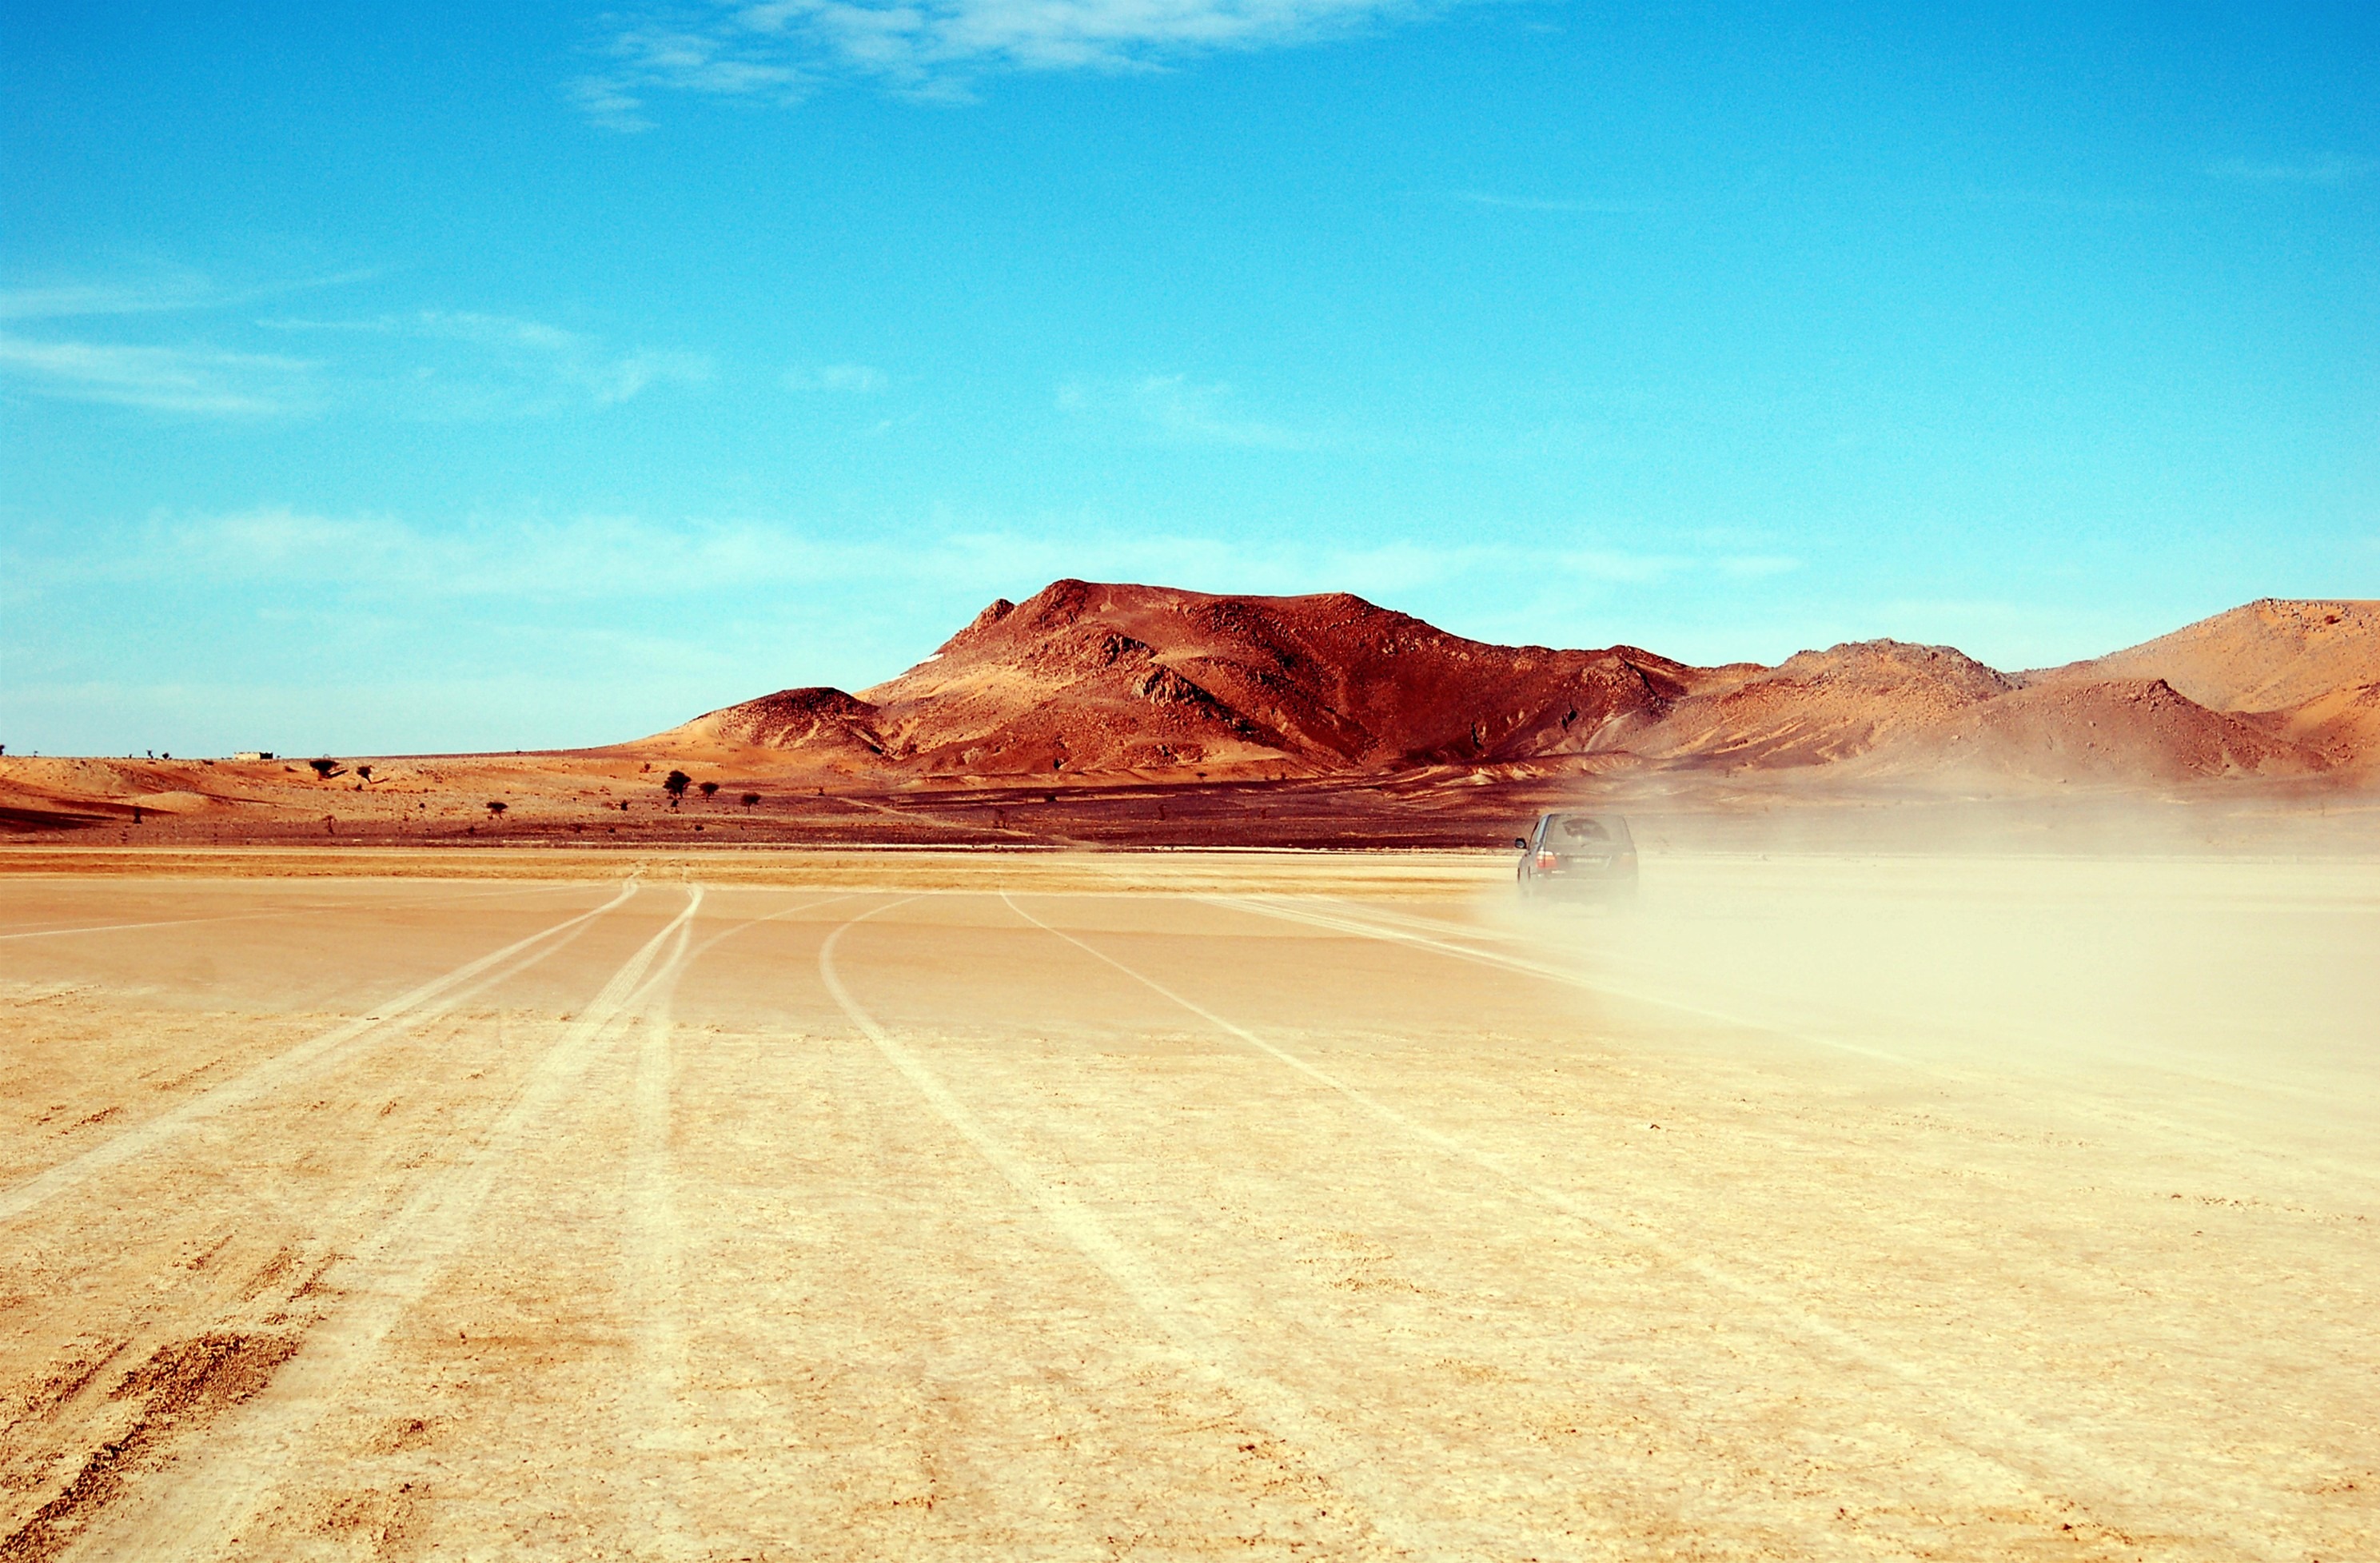
landscape, sea, coast, nature, sand, horizon, mountain, sky, sunrise, sunset, sport, car, sunlight, morning, desert, dawn, valley, dusk, peaceful, africa, freedom, footprints, dunes, background, sports, badlands, engine, plateau, wallpaper, morocco, marroc, rally, sahara, wadi, soledad, landform, erg, screen saver, natural environment, geographical feature, aeolian landform, traces of tyres, ruts